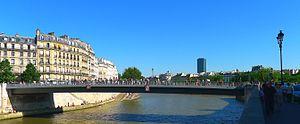
Pont Saint-Louis - Paris IV
Le pont Saint-Louis est un pont situé à Paris.